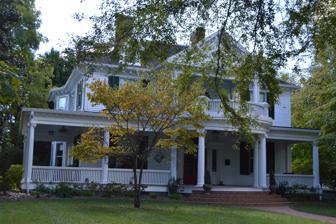
Building: Cicero Francis Lowe House
Country: United States of America
Year built: 1911
Historic house in North Carolina, United States United States historic place Cicero Francis Lowe House U.S. National Register of Historic Places Facade Show map of North Carolina Show map of the United States Location 204 Cascade Ave., Winston-Salem, North Carolina Coordinates 36°4′25″N 80°14′33″W / 36.07361°N 80.24250°W / 36.07361; -80.24250 Area less than one acre Built 1911 ; 114 years ago ( 1911 ) Architect Northup, Willard C. Architectural style Colonial Revival NRHP reference No. 84000535 Added to NRHP December 20, 1984 Cicero Francis Lowe House is a historic home located in Winston-Salem , Forsyth County, North Carolina , United States.  It was designed by architect Willard C. Northup and built in 1911.  It is a two-story, Colonial Revival style frame dwelling.  It features high chimneys with decorative caps, a high hipped roof, and a classical entrance with projecting semi-circular porch and Ionic order columns. It was listed on the National Register of Historic Places in 1984. References